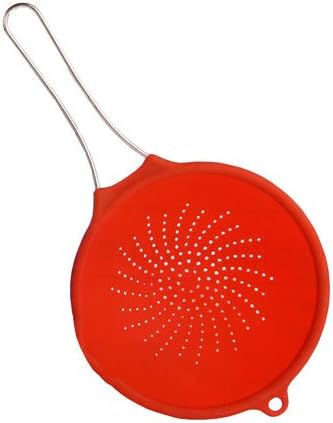
SiliconeZone 8.25" Flexible Strainer, Red
Category: Amazon Home
SiliconeZone® is the leader in Silicone Housewares and manufactures the Highest Quality Silicone Bakeware and Tools on the Market. Our products meet True Commercial Standards with a Lifetime Guarantee. We Never Use Bulk Fillers in our products that compromise the quality and performance of the product. We are committed to maintaining the highest levels of manufacturing quality, product performance and customer satisfaction.
Features: Constructed with durability for straining everything from pasta to potatoes | Great for rice, vegetables and straining sauces or gravies | Can be folded flat for space saving storage and turned inside out for quick cleaning | Heat safe to 675 degrees F | Easy grip handles; Dishwasher Safe